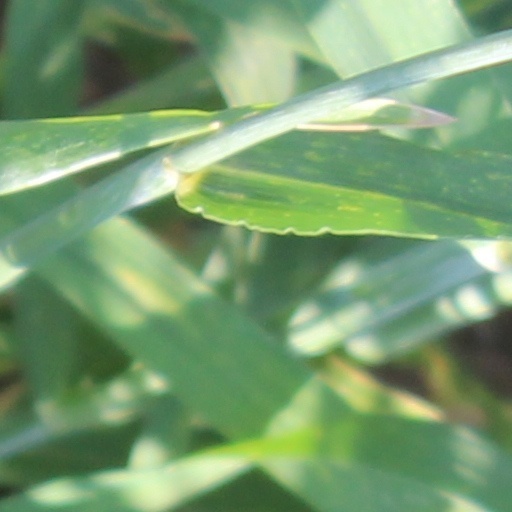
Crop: wheat